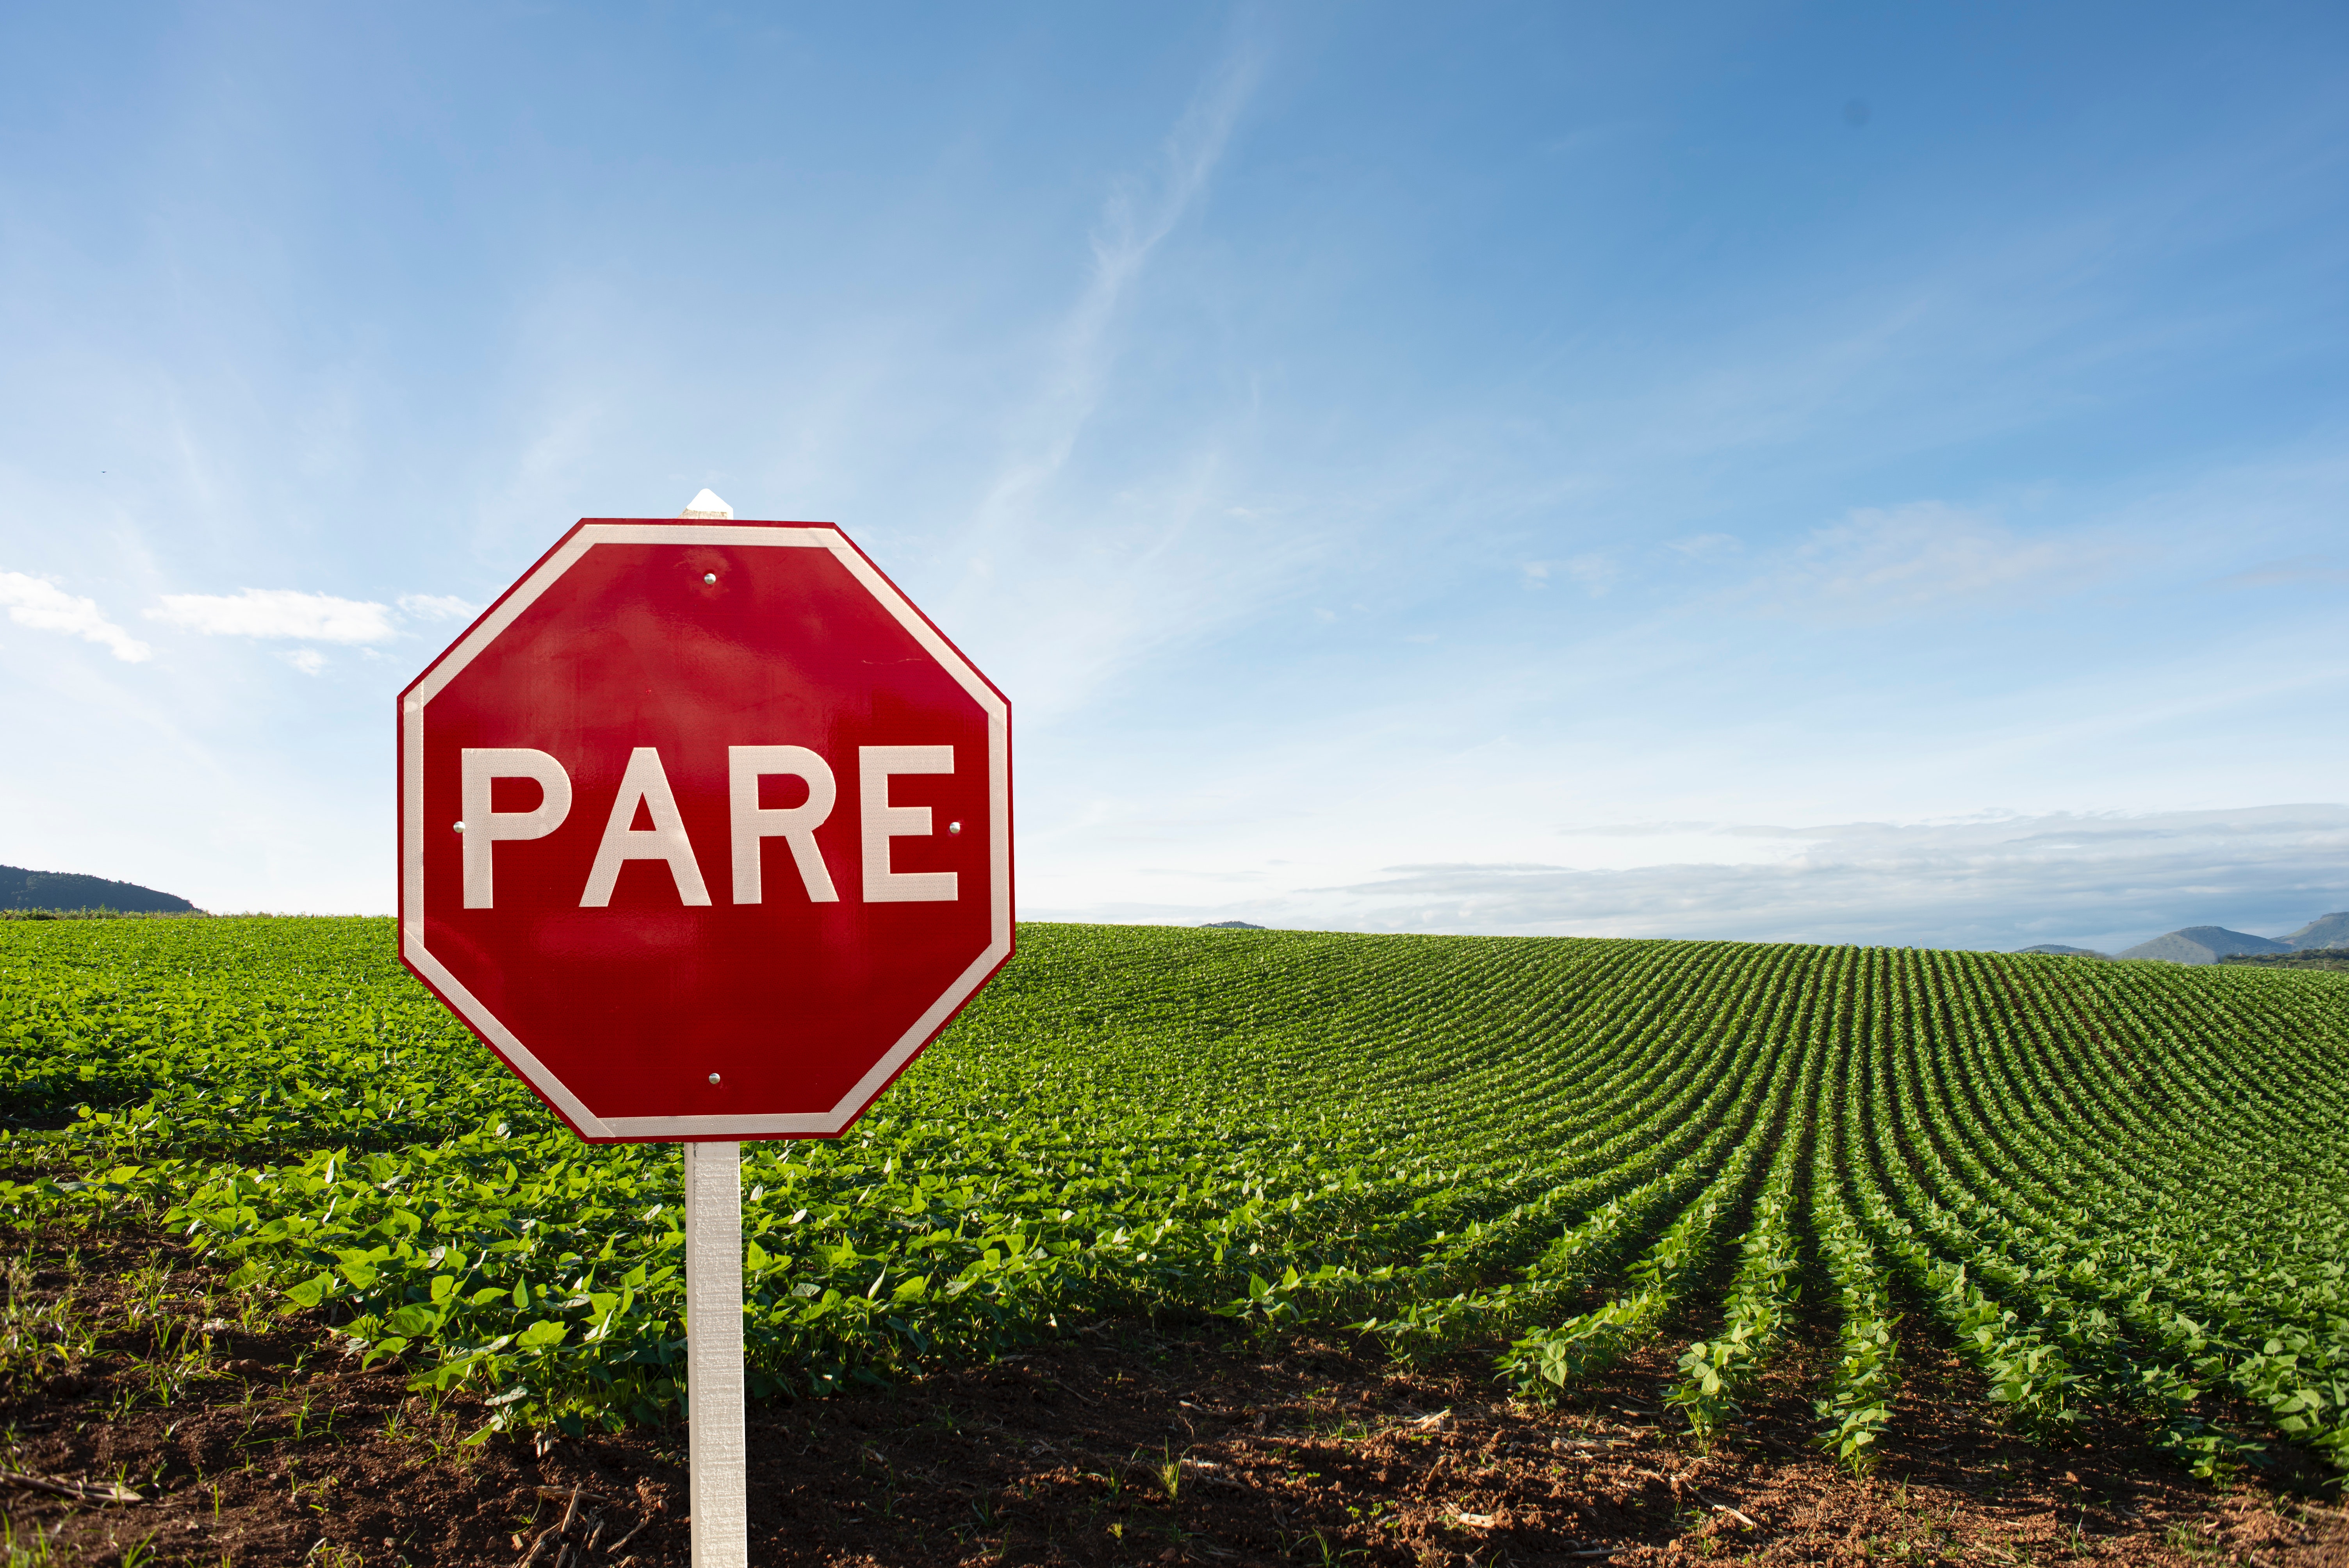
nature, sky, field, signage, agriculture, grassland, traffic sign, rural area, grass, sign, crop, farm, energy, cloud, landscape, plain, road, prairie, stop sign, meadow, hill